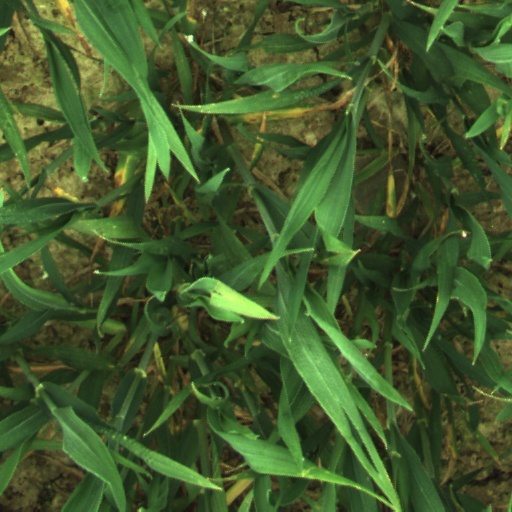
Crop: wheat